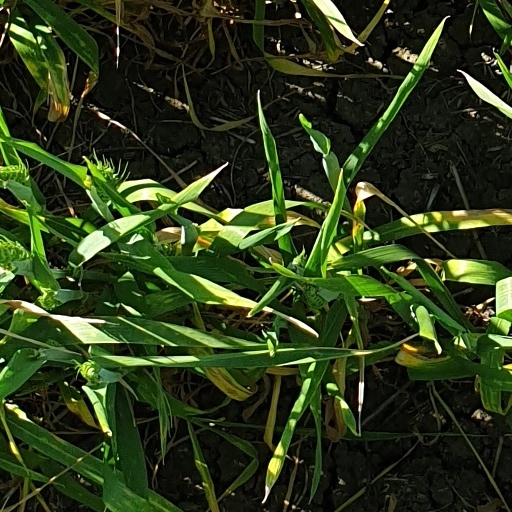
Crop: wheat